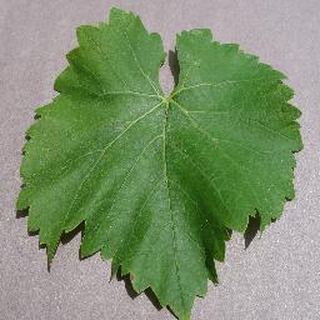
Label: healthy_grape